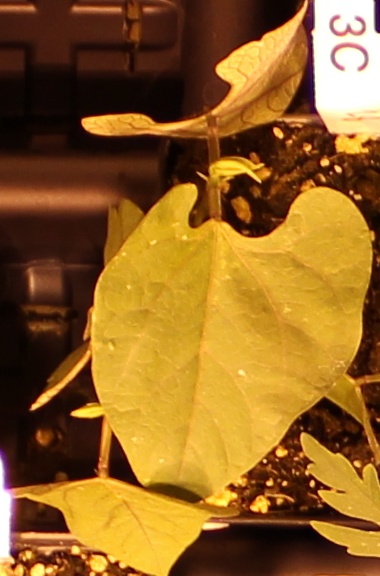
Label: Blackbean